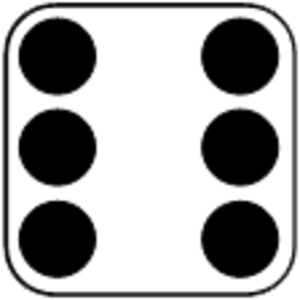
Parchís est un jeu de société dérivé de Pachisi. Il est très populaire en Espagne. Il se joue avec 1 dé et 4 pions pour chaque joueur. Le but du jeu est que chaque joueur doit amener ses 4 pions depuis la sortie de la maison jusqu'au but, en essayant de ne pas se faire manger en chemin. Le premier qui y parvient a gagné.